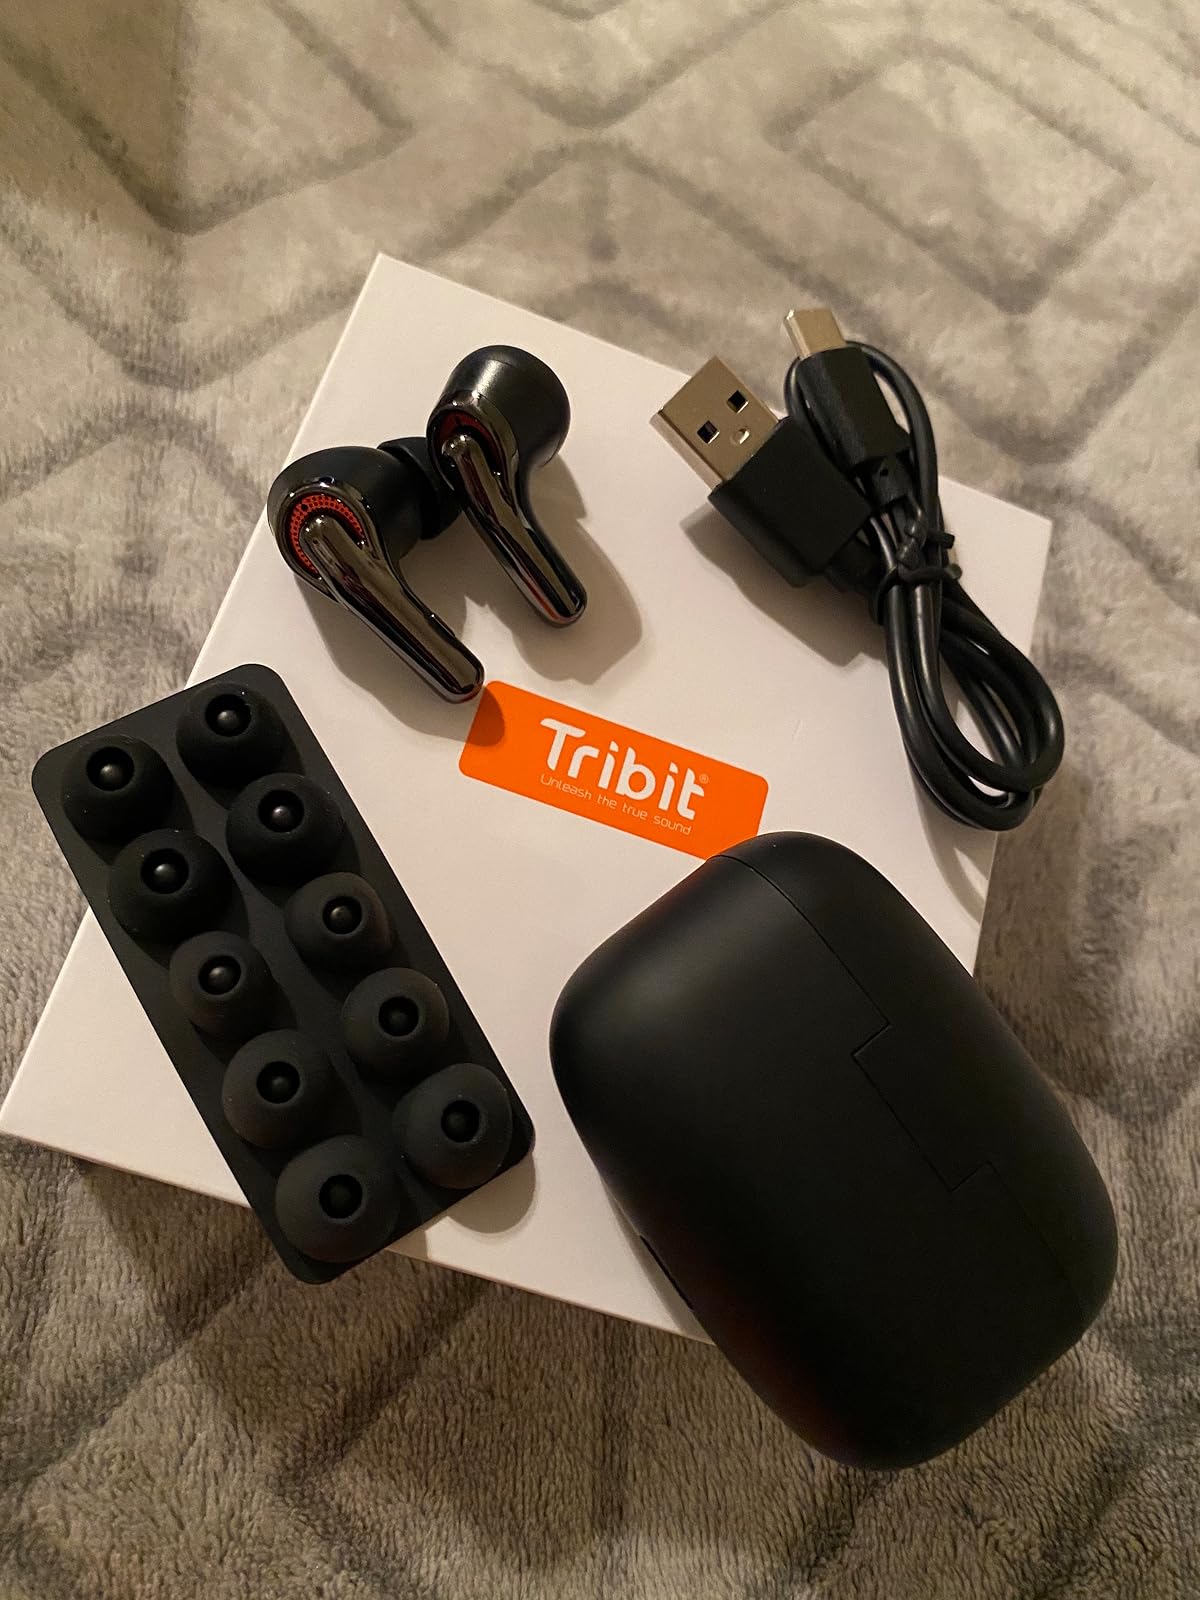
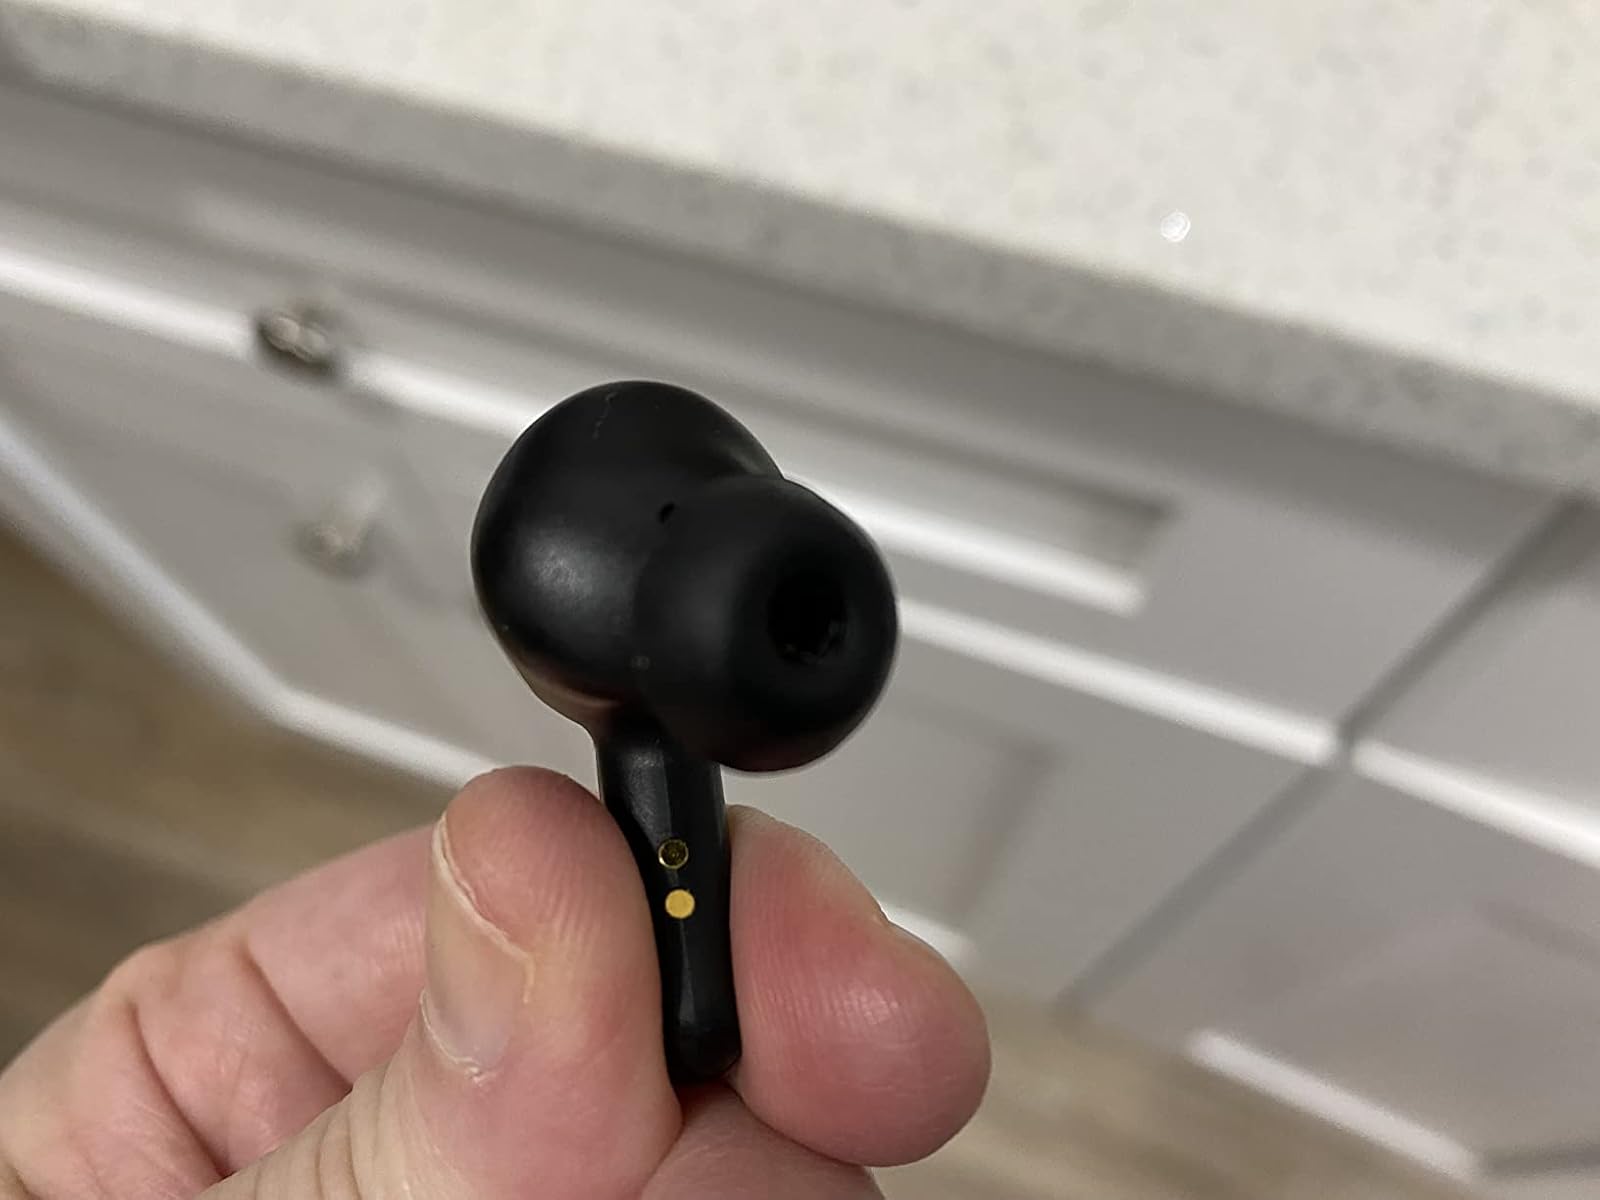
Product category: earbuds
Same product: no